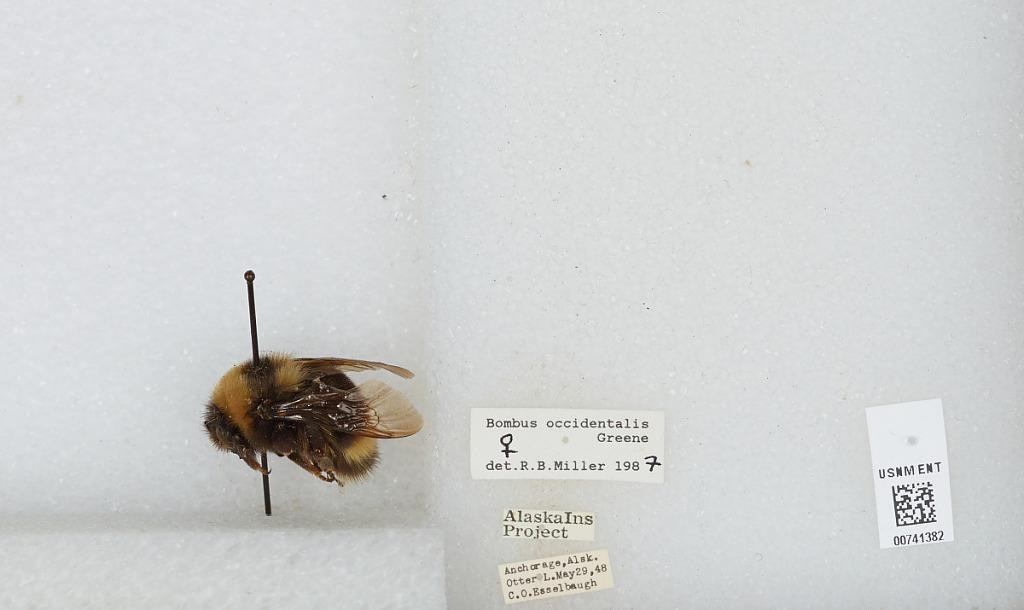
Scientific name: Bombus (Bombus) occidentalis Greene
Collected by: C. Esselbaugh
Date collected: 1948-5-29
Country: United States
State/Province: Alaska
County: Anchorage
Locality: Otter Lake
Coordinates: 61.2917, -149.74
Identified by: Miller, R. B.